Mamuka Bakhtadze

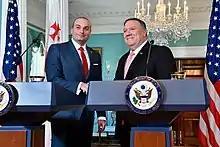
Bakhtadze speaks with U.S. Secretary of State Michael R. Pompeo at the Department of State in Washington, D.C., on June 11, 2019.

Bakhtadze's first foreign visit was to Brussels in July 2018, during which he reaffirmed in his meetings with European officials that Georgia remained committed to its European Union aspirations. In his address to the UN General Assembly in September 2018, Bakhtadze denounced the ongoing Russian military presence in breakaway Abkhazia and South Ossetia and spoke of Georgia's new peace initiatives offered to these entities.